Vuoksi

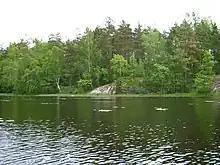
The Vuoksi near Melnikovo

The Vuoksi connects Lake Ladoga with central Finland, and was once an important route for trade and communication. A western branch, which disappeared due to ongoing land uplift, was an alternative route for the Karelians to reach the Gulf of Finland when the Neva River was blocked by enemies. Now the Saimaa Canal bypasses the Vuoksi and enters the Gulf of Finland in the Bay of Vyborg near the medieval city of Vyborg.